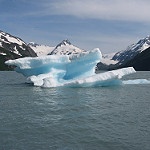
Scene: Outdoor